Dream Boy (film)

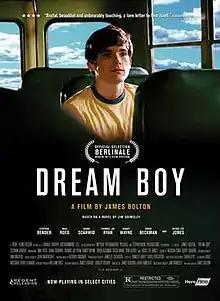
Theatrical release poster

Dream Boy is a 2008 American southern gothic romantic melodrama film written and directed by James Bolton, and based on Jim Grimsley's 1995 novel of the same name. It follows two gay teenagers falling in love in the rural South in the late 1970s.